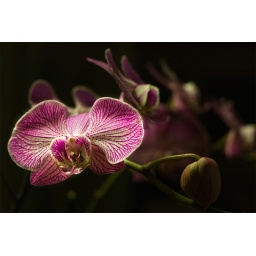
50mm, @ f/2.8 shot against a glass door at night, all ambient light.